Solar Ark

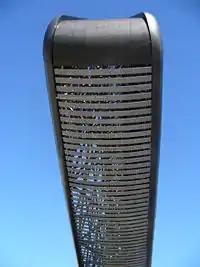
The Solar Ark viewed from below

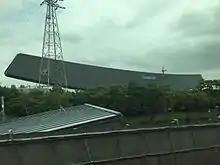
Panasonic Solar Ark

The Solar Ark's design was inspired by the vision of an ark embarking on a journey to the 21st century. This idea led to the Solar Ark's size and overall symbolic shape of being an example of producing clean energy. In total, the construction area for the Solar Ark is 3294.48 m reinforced concrete was used for the base of the construction. From one end to the other, the total length of the Solar Ark is 315 metres. The ark is 31.6 metres tall from the centre of the structure. There are 5,046 solar panels in total. Twelve single-crystal silicon solar cell modules per unit were assembled on the ground, and 470 units were lifted up and attached to the main body of the Solar Ark.